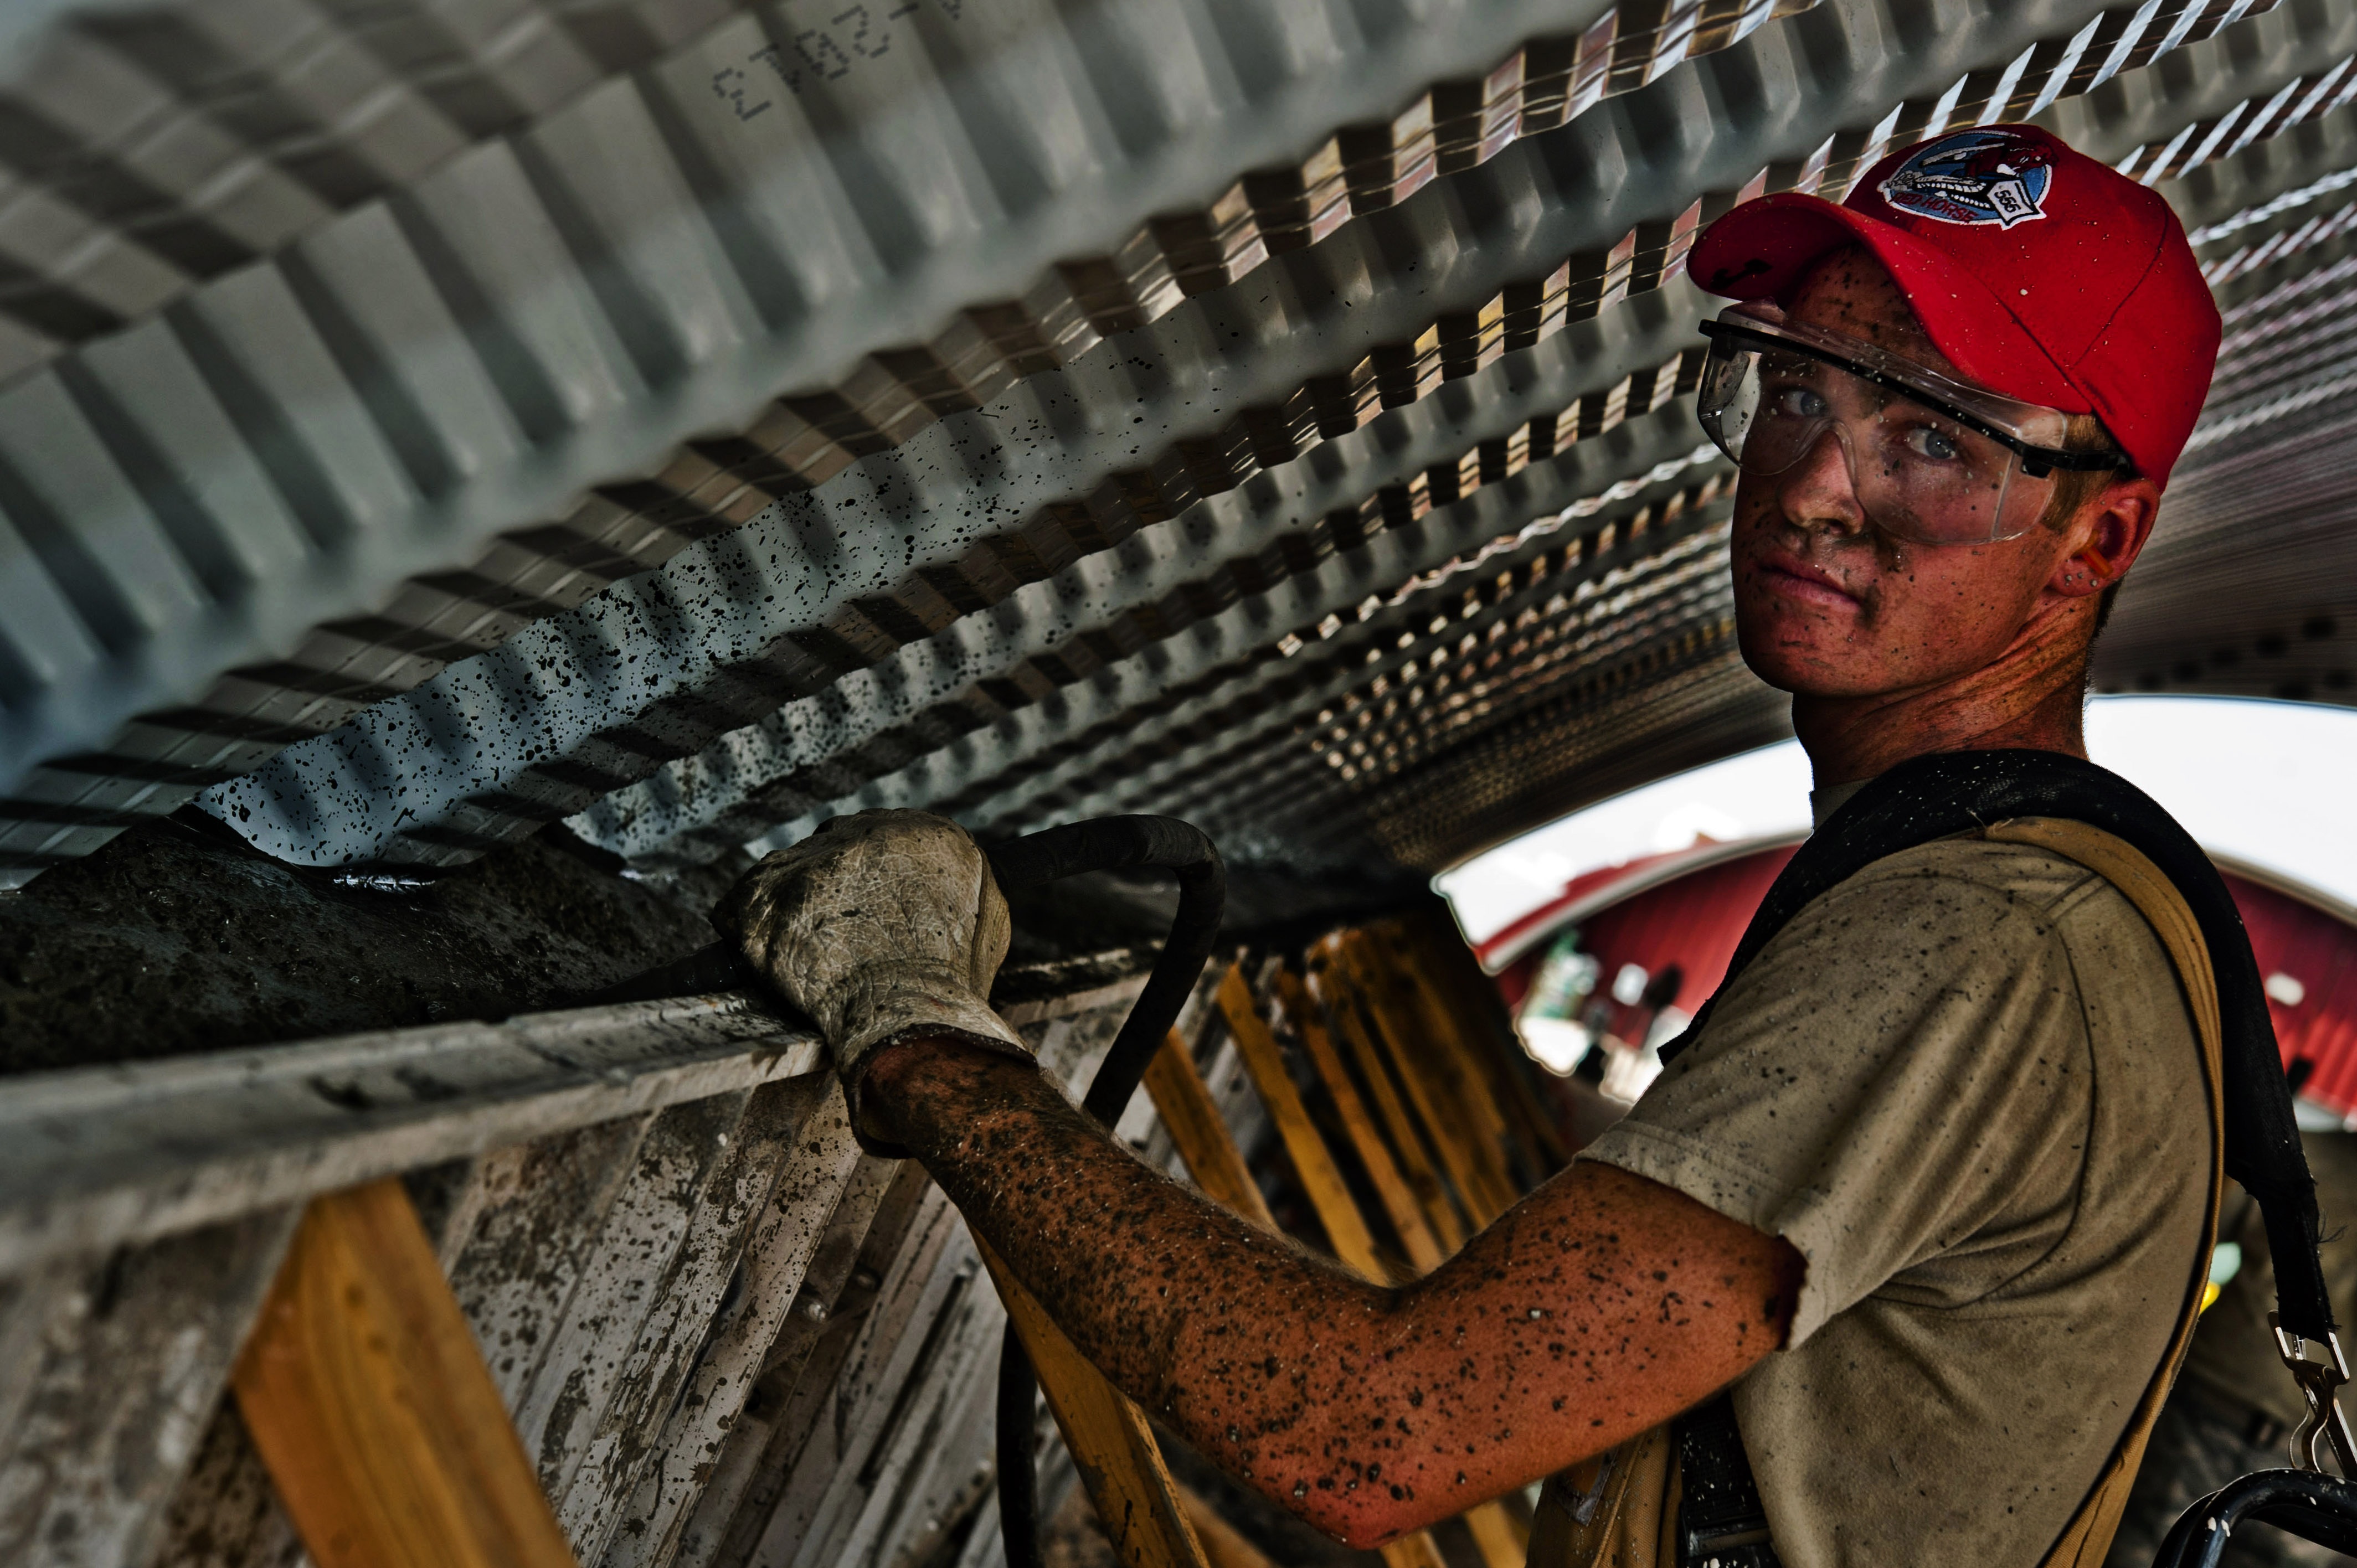
man, working, person, construction, vehicle, equipment, hat, concrete, worker, build, site, labor, job, builder, task, hummer vibrator